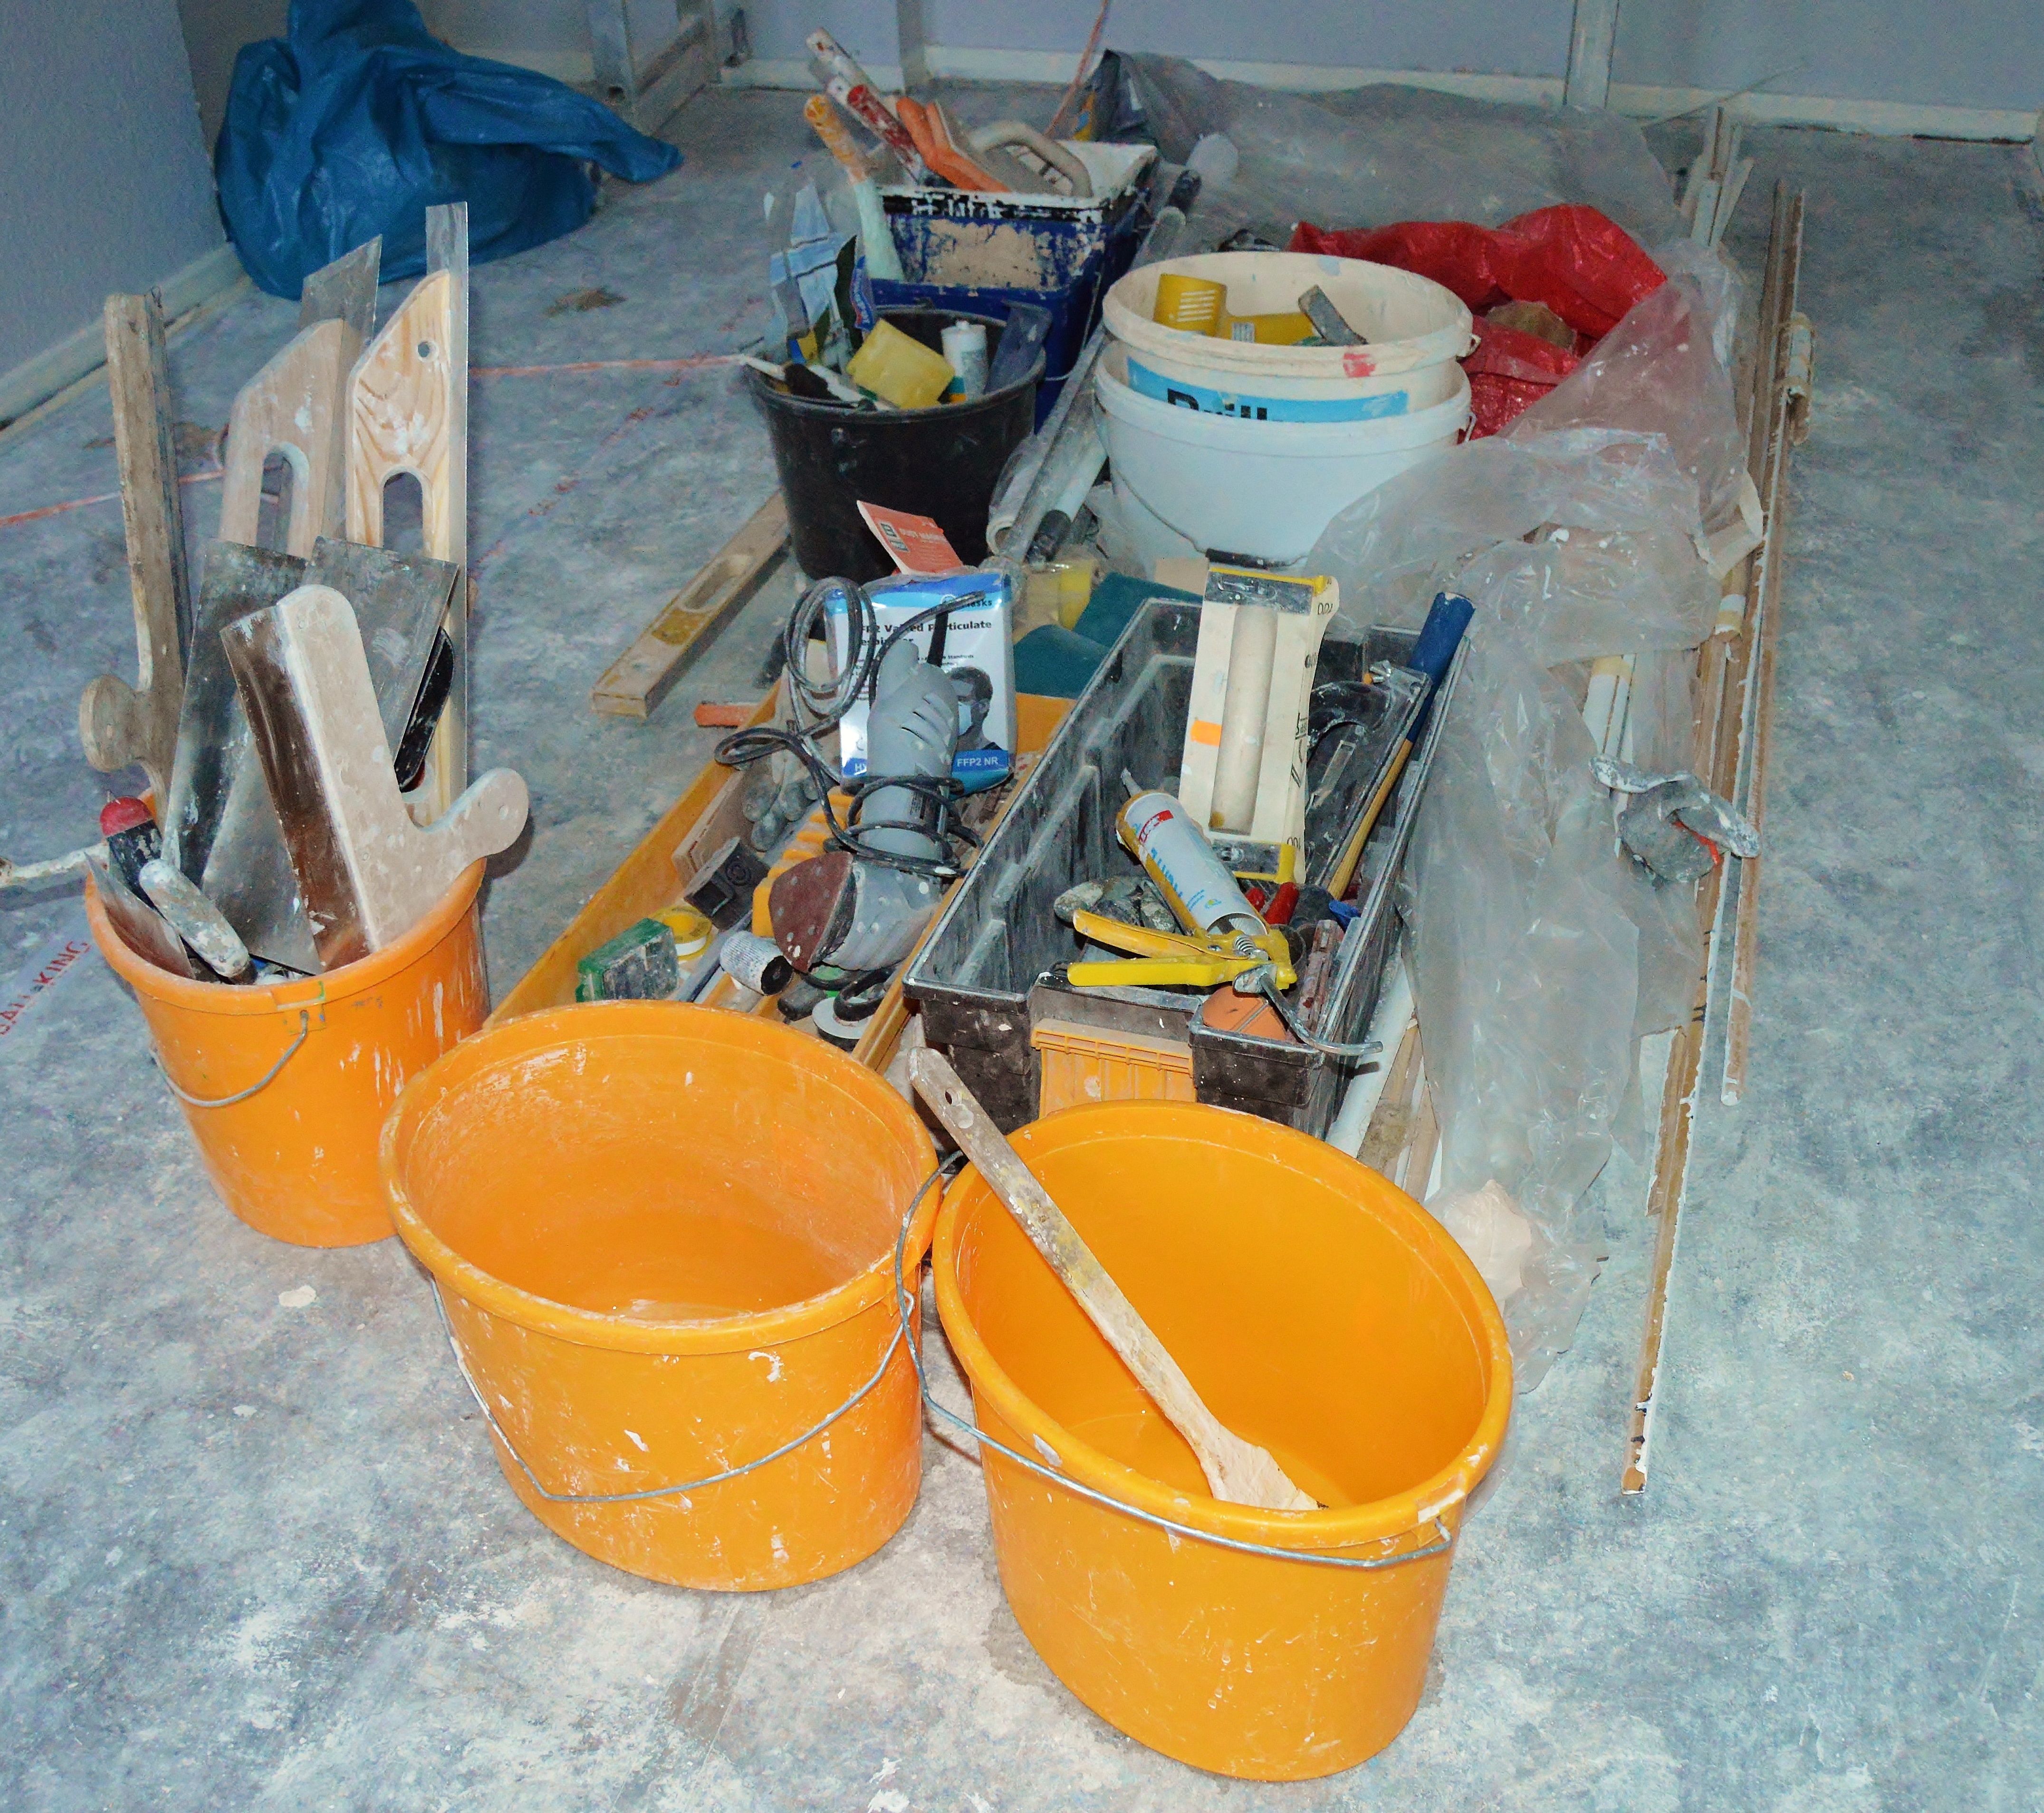
work, tool, product, painter, site, renovate, concrete mixer